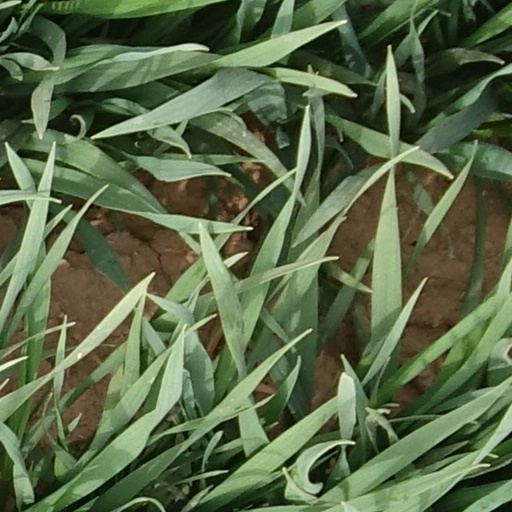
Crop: wheat